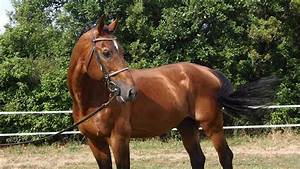
Label: horse